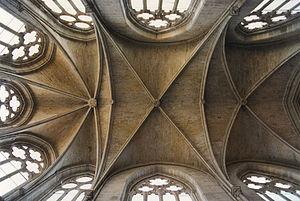
Cañas Monastery. La Rioja, Spain